Subic Special Economic and Freeport Zone

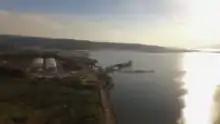
Gas depot in Boton area.

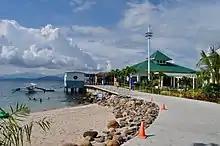
Camayan Beach Resort in Morong, Bataan.

In mid-2019, some 135,000 workers were employed in Subic Bay Freeport, 68% in the service industry and 17% in the manufacturing industry. Subic was a shipbuilding hub. The now-defunct Hanjin Philippines was the single biggest employer in the area prior to its bankruptcy in January 2019. As of mid-2019, 5,901 workers were employed in the shipbuilding and maritime industry by 96 firms. Subic is served by the Port of Subic.